Germán Riesco

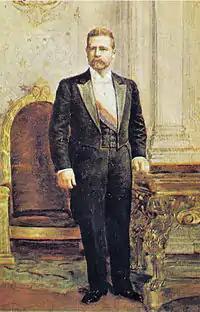
Portrait of President Riesco

As president Riesco was faced with crippling parliamentary divisions. He was forced to appoint no fewer than 17 different governments, each lasting an average of just three and a half months. Even though he had been elected with the support of the Liberal Alliance, he was deserted by them and had to seek the support of the Conservative Coalition (his former opponents). In the end, he had to switch back and forth between both groups in order to complete his term. The result was that since he lacked a congressional majority of his own, he was forced to name caretaker ministers, lacking efficacy or permanence.